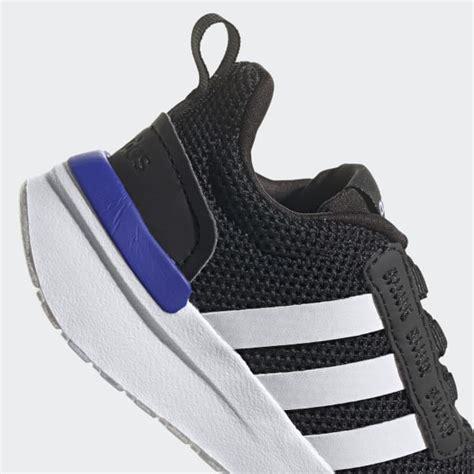
Brand: Adidas
Model: Racer TR21